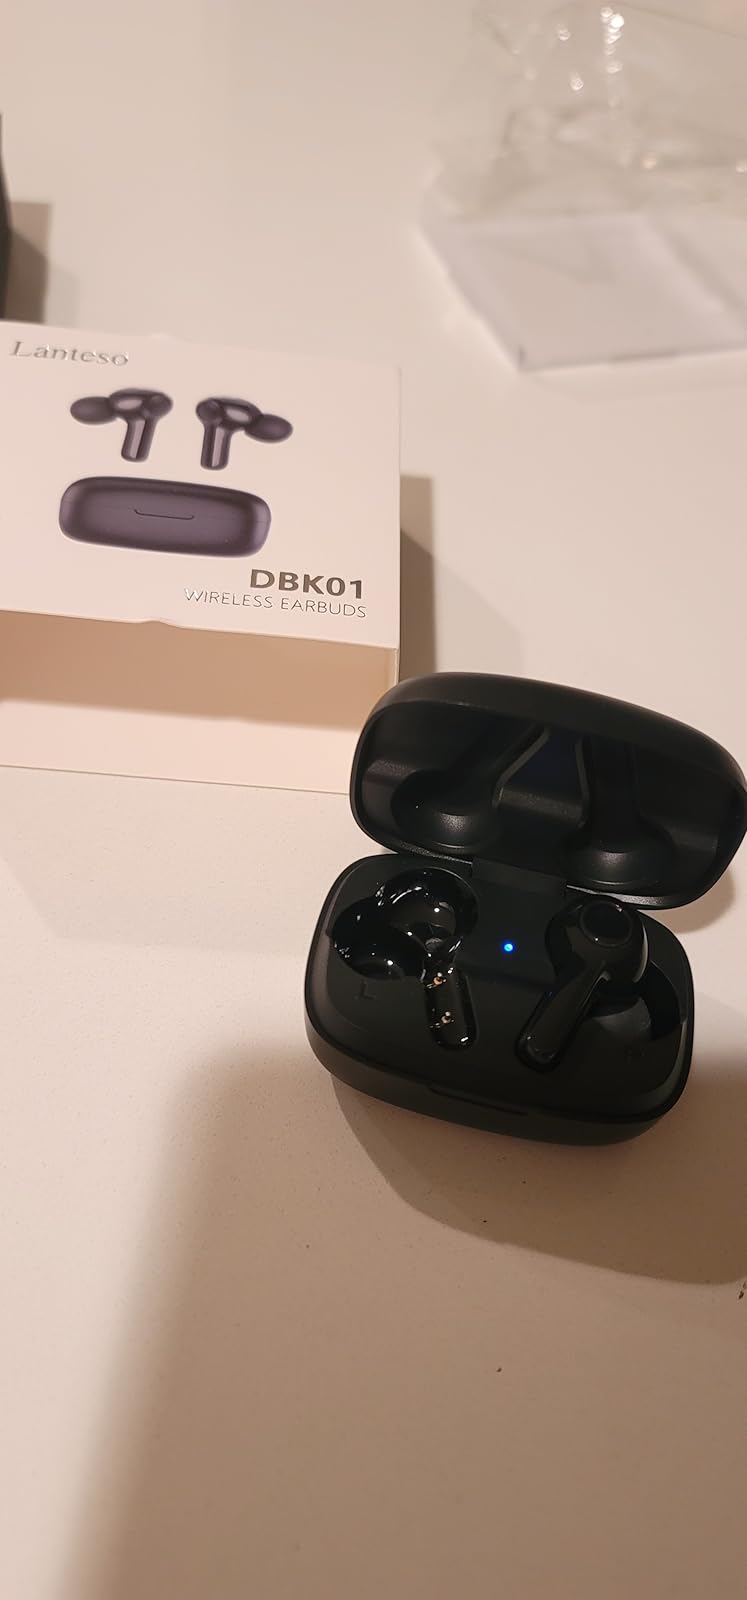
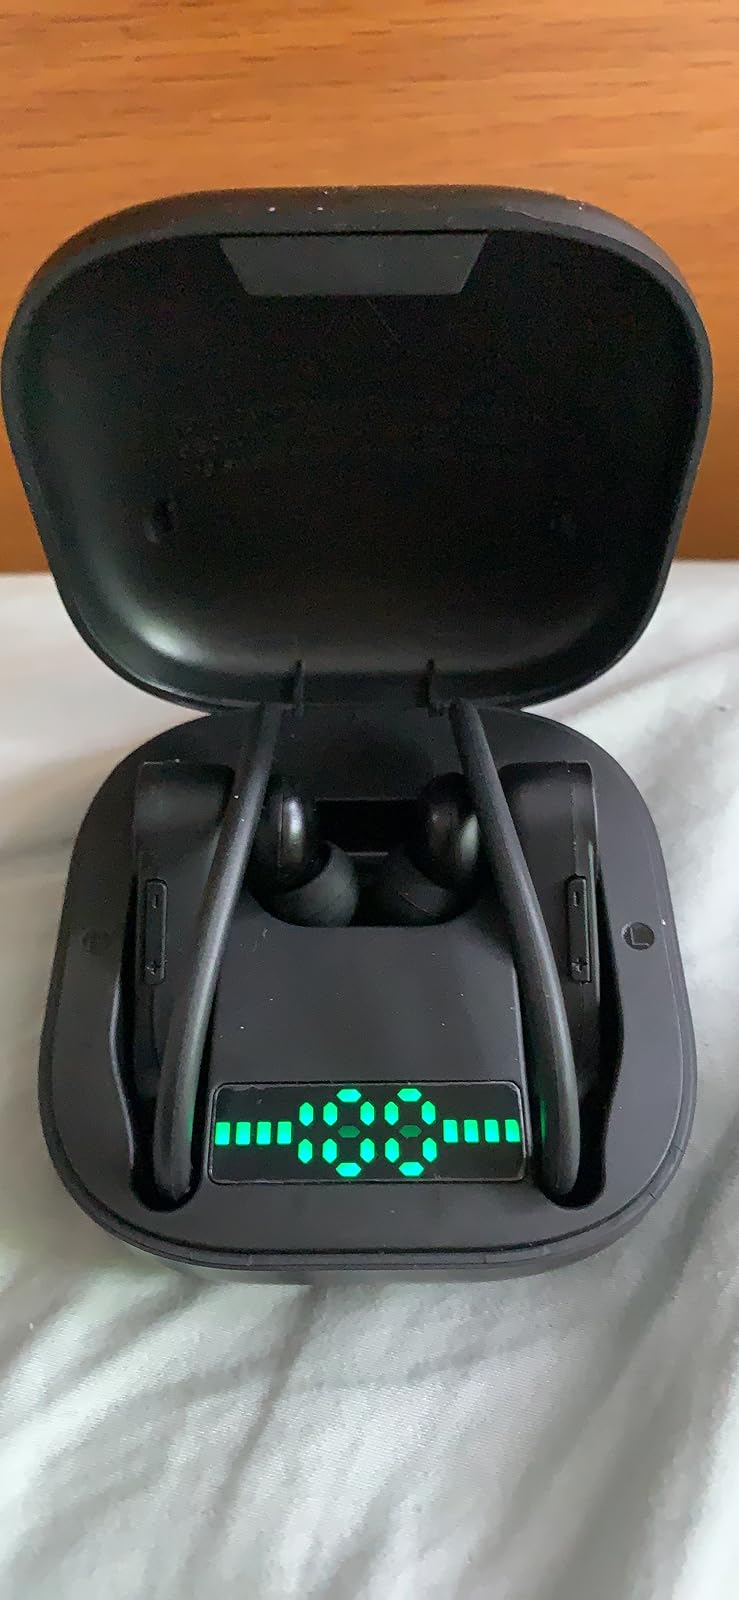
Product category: earbuds
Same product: no